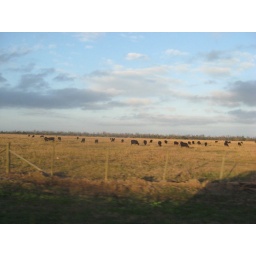
cows in field - st. bernard hwy